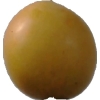
Label: cherry_wax